Dingli Radar

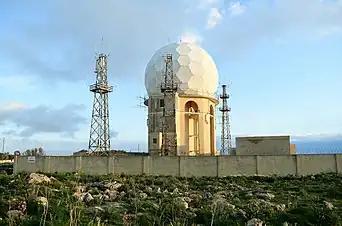
It is totally forbidden to enter the region behind the barrier. There is a warning notice on the fence for those with pacemakers and similar devices, because the radar antenna emits intense electromagnetic and non-ionizing radiation.

The Dingli Radar is a large radar installation located in the Dingli area of Malta. It is used to monitor air traffic in the Maltese airspace and is operated by the Maltese Air Traffic Control. The radar is a key component of the country's air traffic management system, and it plays a critical role in ensuring aviation safety in the region.